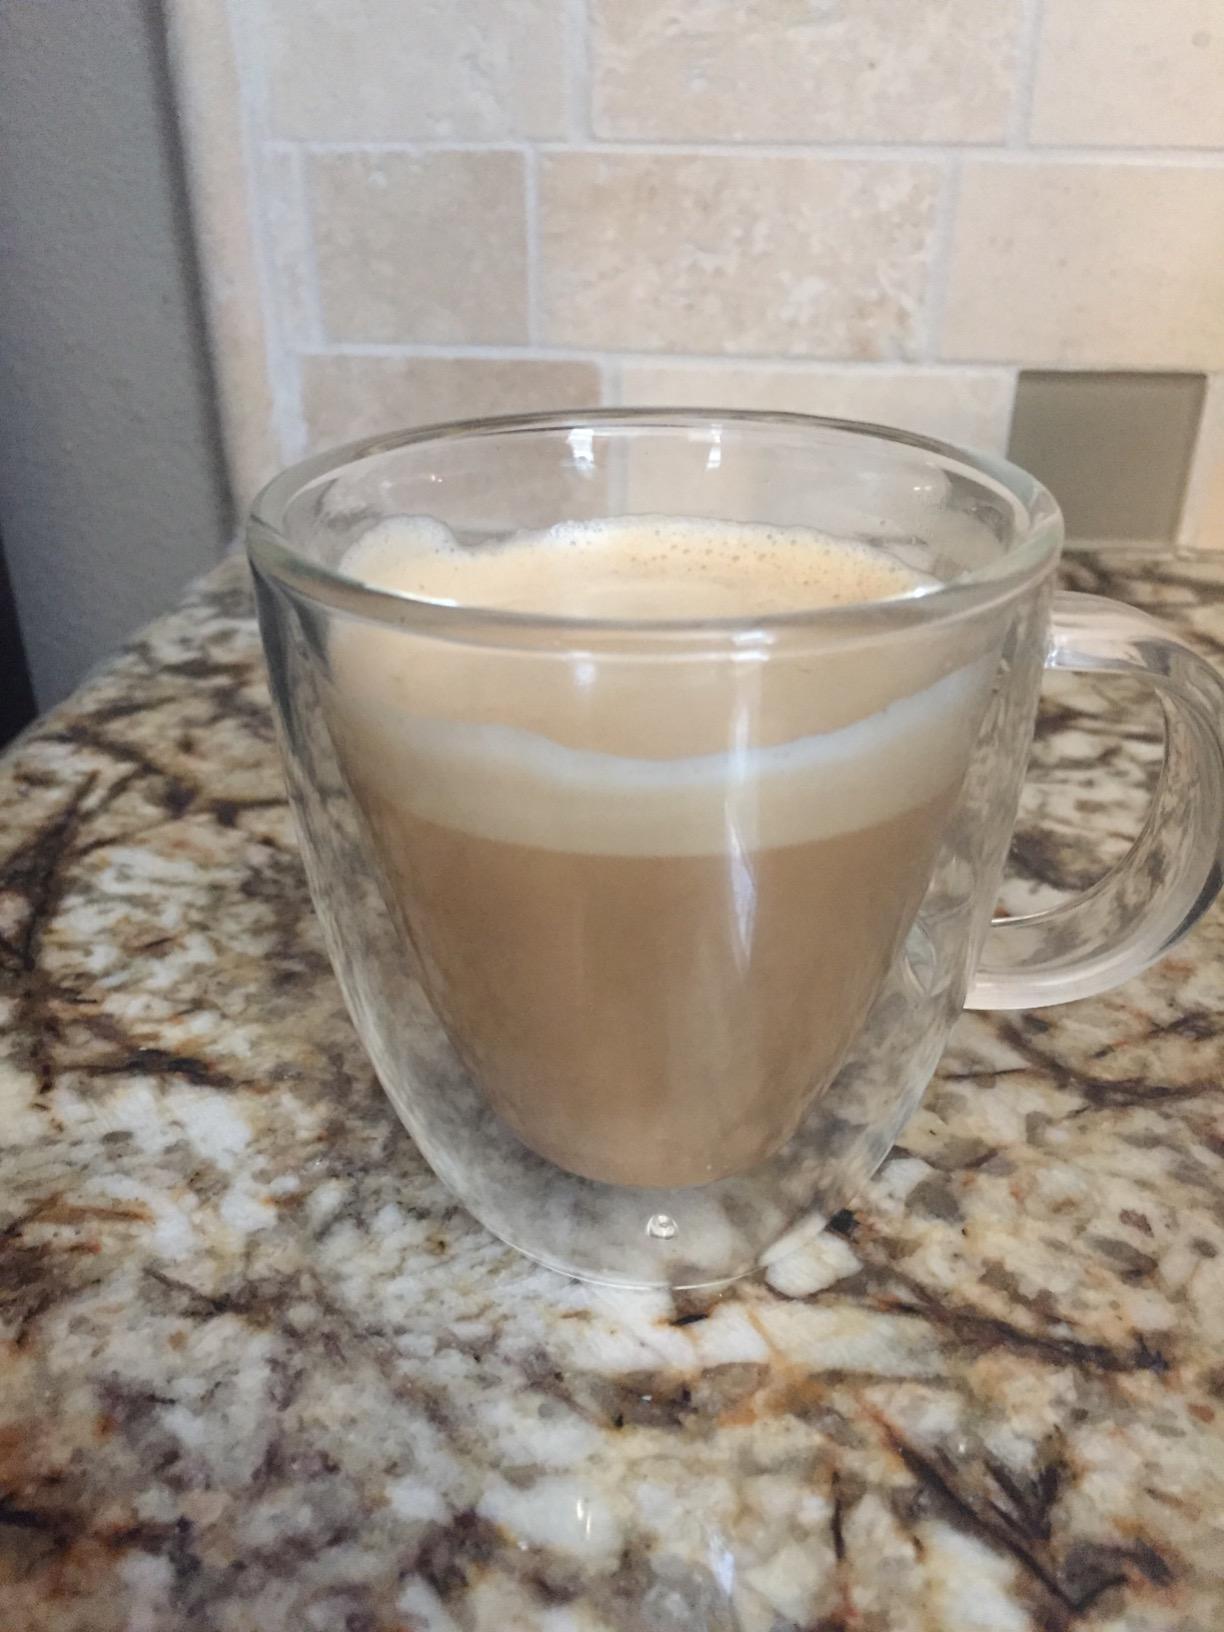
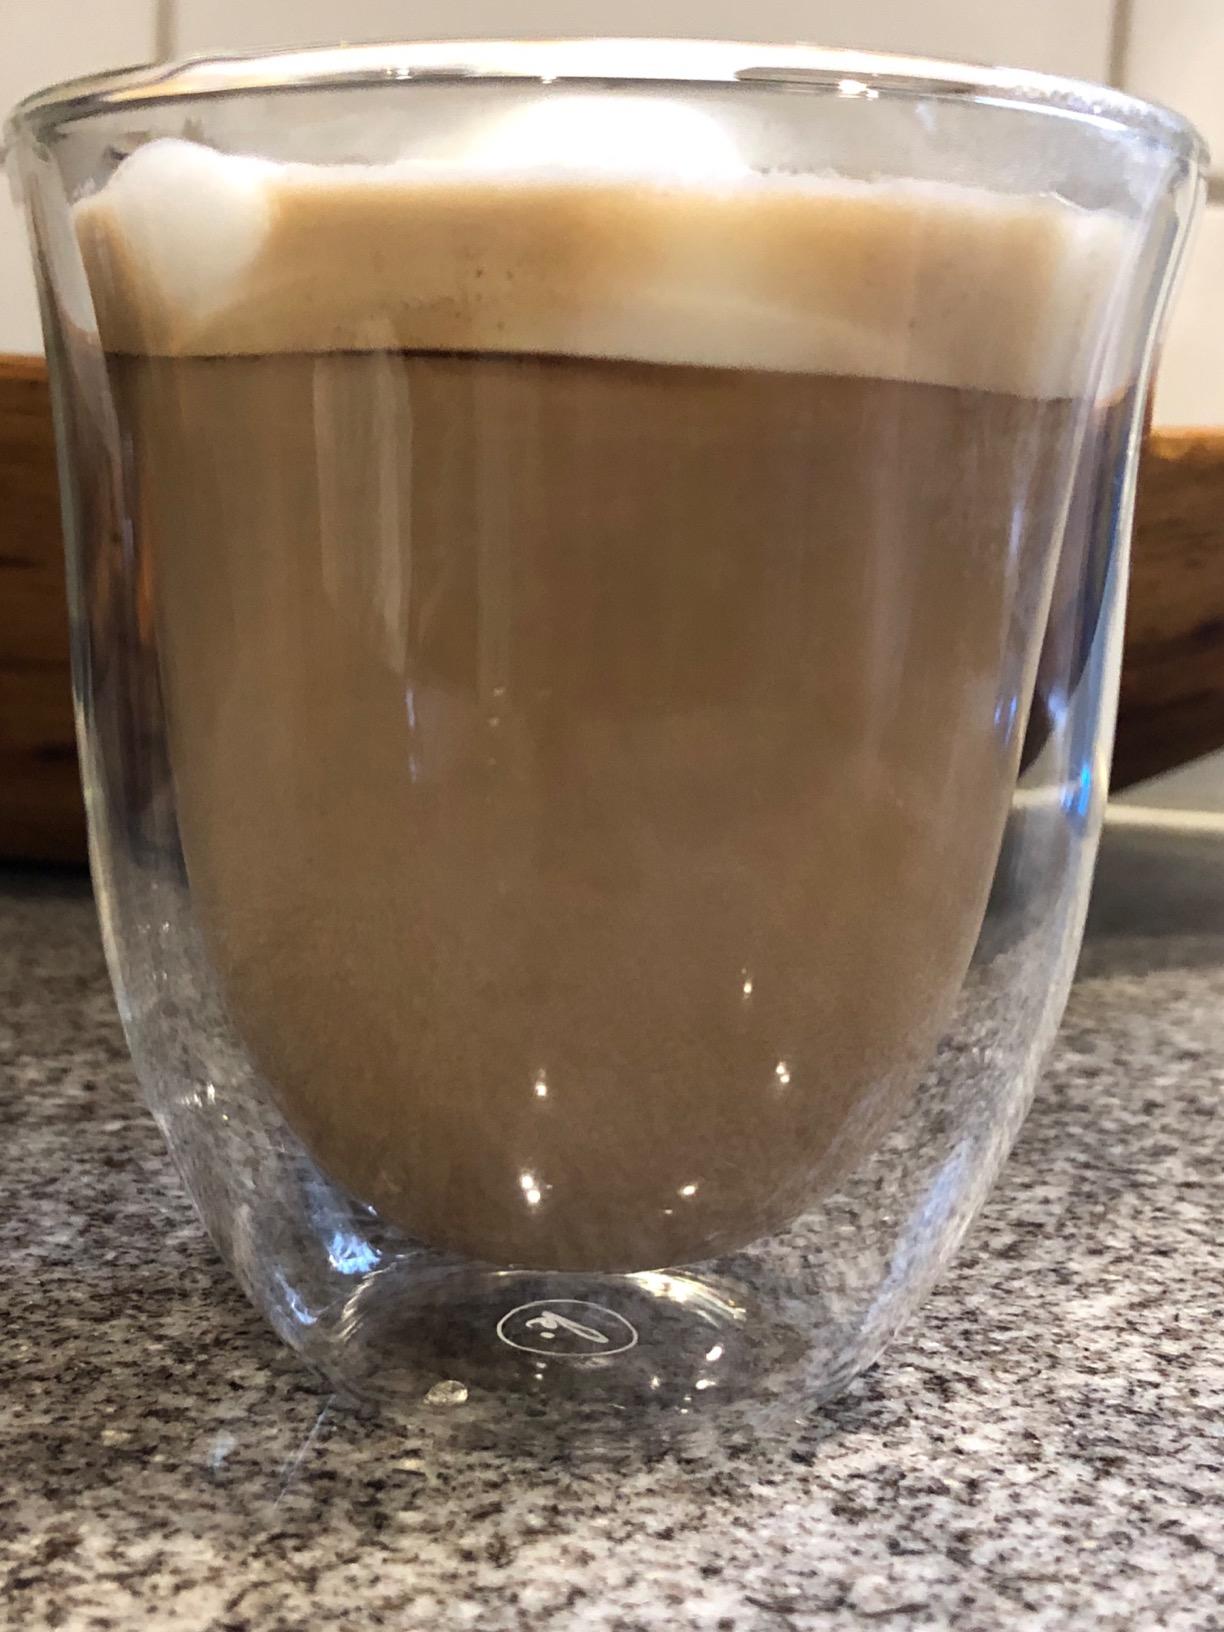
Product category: items_mug
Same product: no